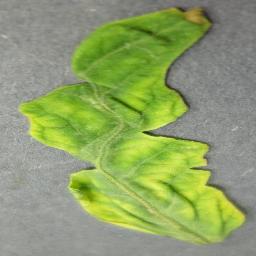
Label: Tomato___Tomato_Yellow_Leaf_Curl_Virus